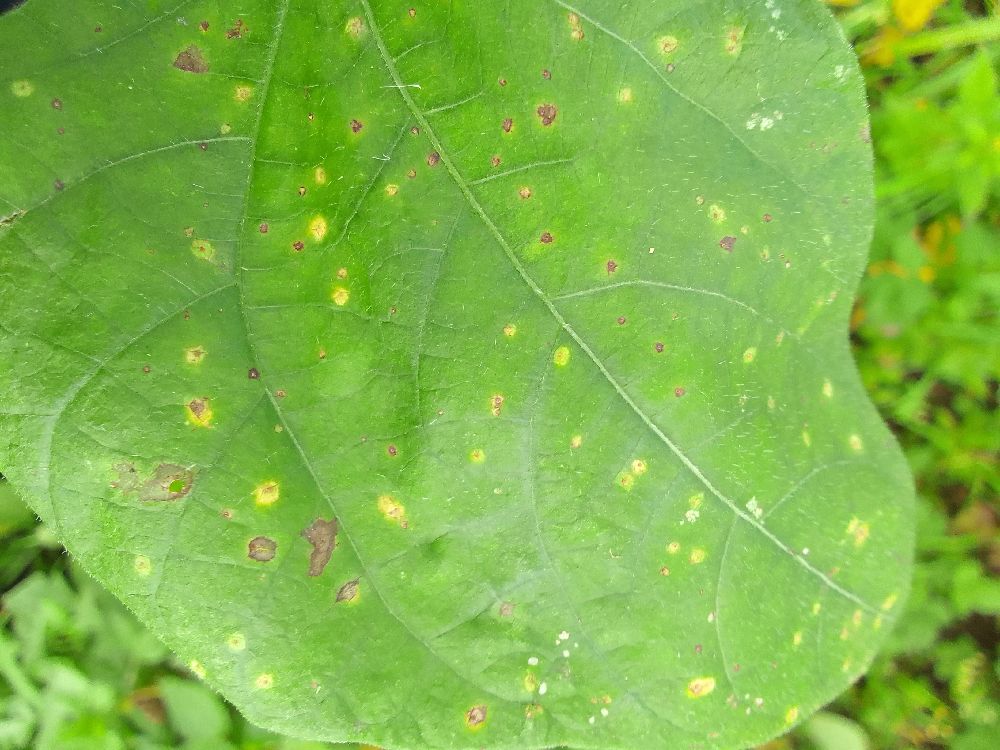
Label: rust